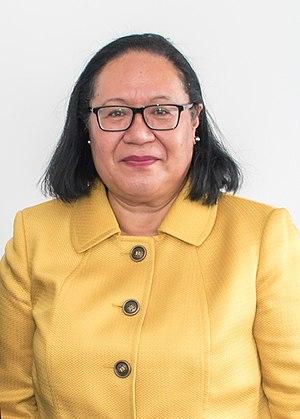
Le Bureau du Haut Représentant des Nations unies pour les pays les moins avancés, les pays en développement sans littoral et les petits États insulaires en développement est un bureau de l'Organisation des Nations unies créé en 2001 pour traiter des problèmes des pays les moins avancés, des pays en développement sans littoral, et des petits États insulaires en développement.